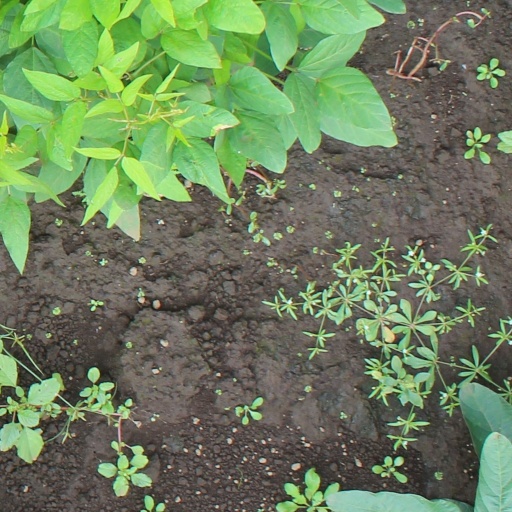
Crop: soybean